Adriaan Kortlandt

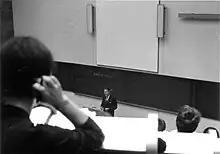
Adriaan Kortlandt, lecturing in 1966.

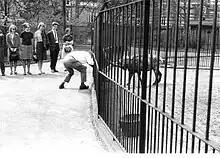
Kortlandt demonstrates how a goat responds to his goatlike attack.

Adriaan Kortlandt (25 January 1918, Rotterdam – 18 October 2009, Amsterdam) was a Dutch ethologist. He has been described together with Vernon Reynolds and Jane Goodall as "...one of a trio of pioneers ... who founded field studies of chimpanzees in the 1960s."